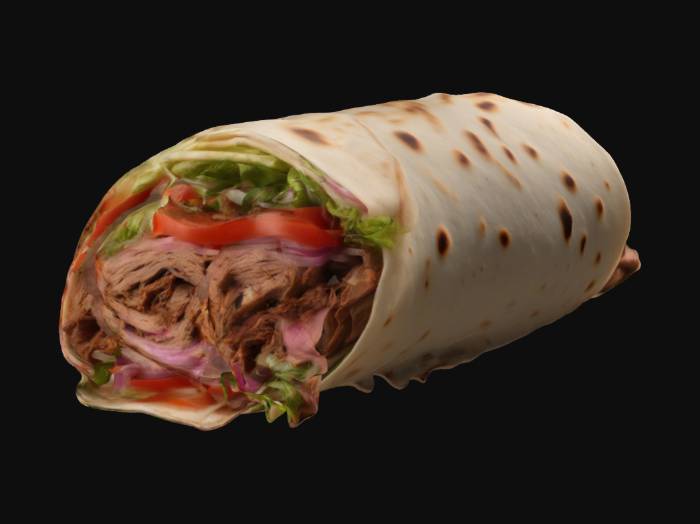
미적 점수 (1~10점): 1